California Gurls

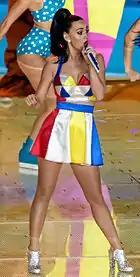
Perry performing the song during the Super Bowl XLIX halftime show in February 2015

Elsewhere, "California Gurls" reached number one in Canada. In Germany, the song rose to number three, staying 37 weeks on the chart. "California Gurls" was certified Platinum in Germany in November 2011 for 300,000 units sold.